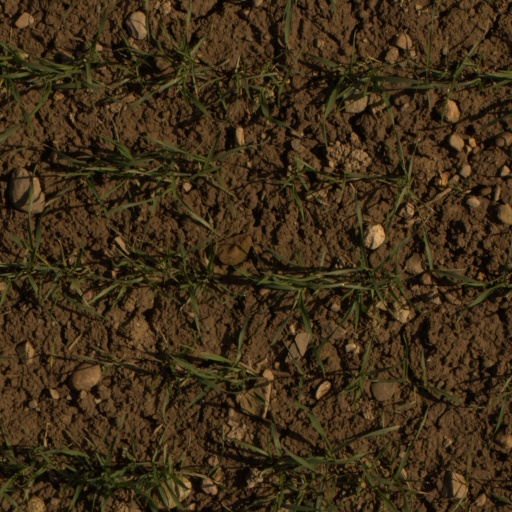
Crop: wheat